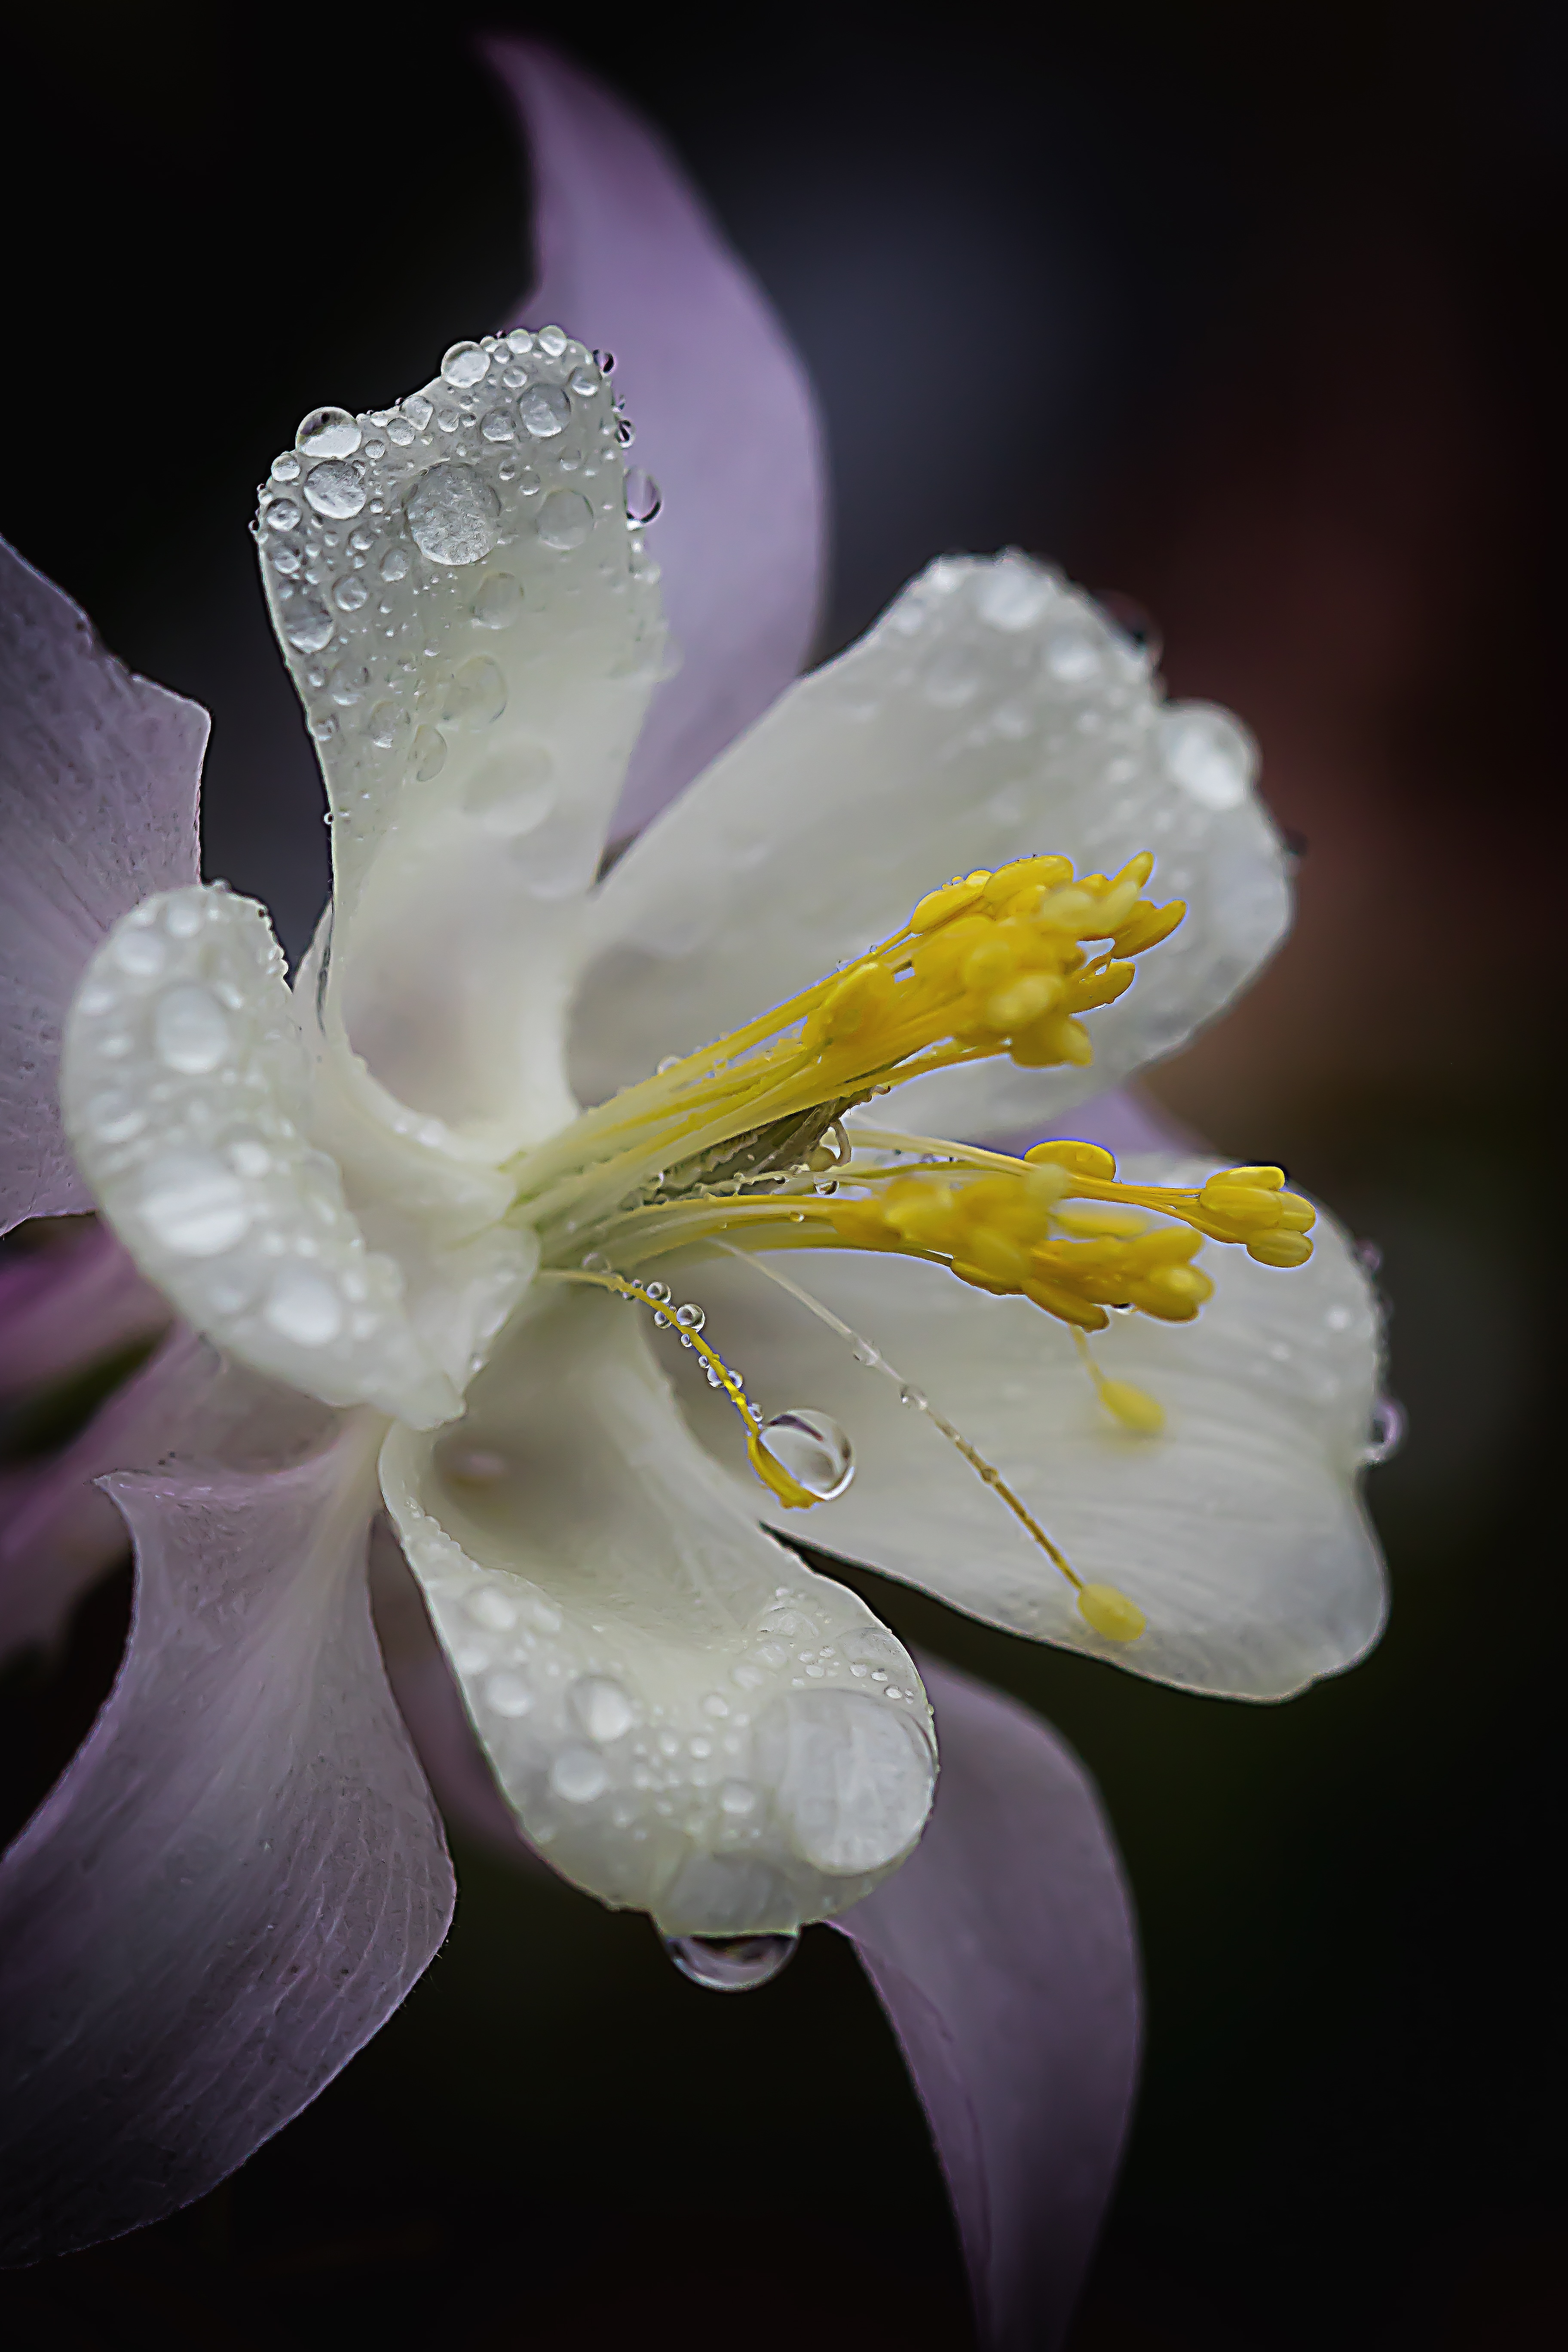
nature, blossom, plant, white, photography, flower, petal, bloom, raindrop, spring, color, macro, close, lighting, flora, drip, close up, leaves, dewdrop, violet, columbine, flower garden, drop of water, macro photography, beaded, flowering plant, macro photo, wets, land plant